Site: brandenburg
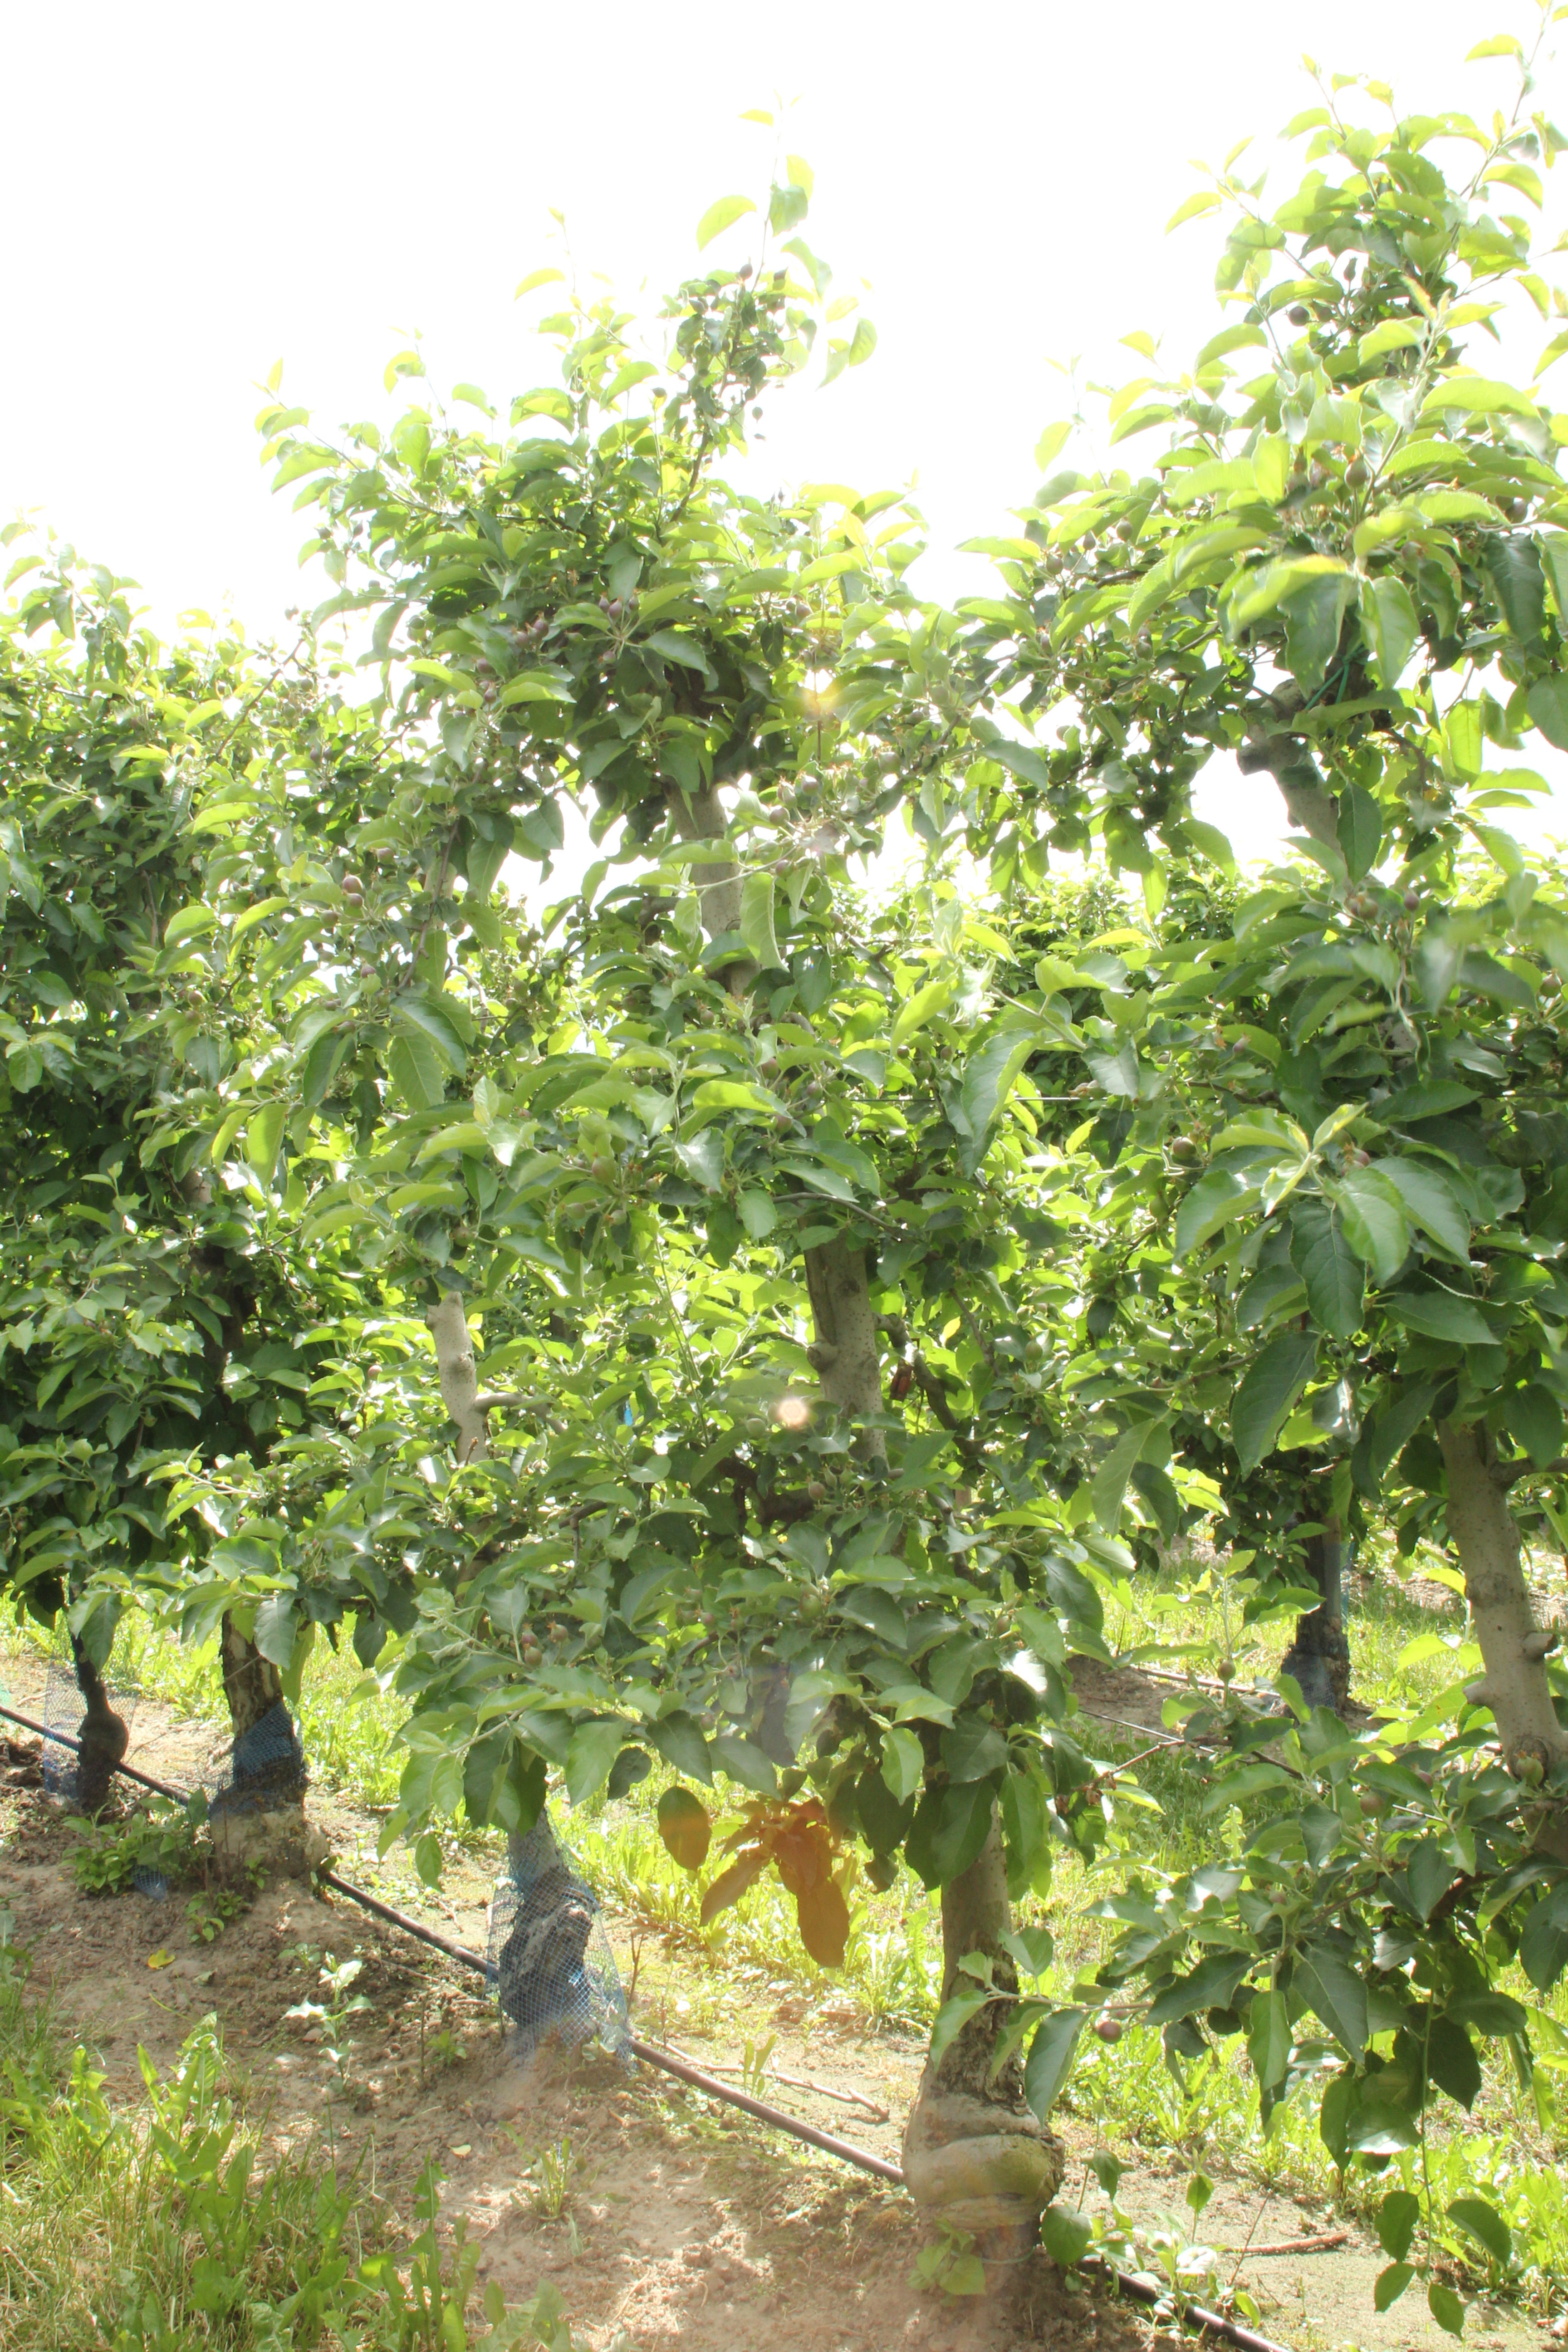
Growth stage (BBCH 72): Development of fruit